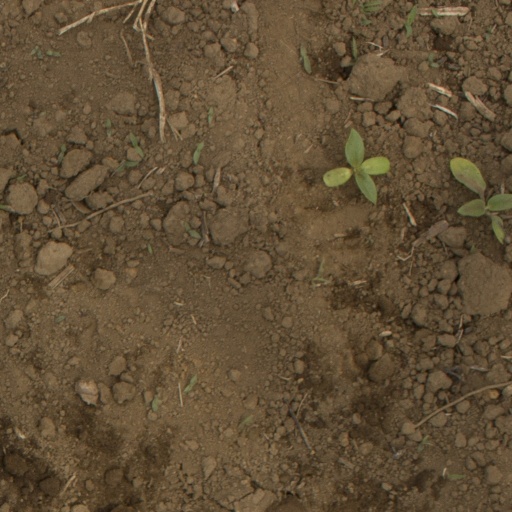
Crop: Jerusalem artichoke